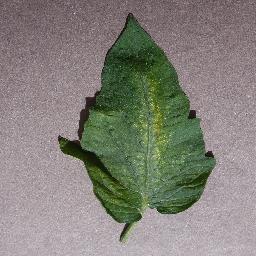
Label: Tomato___Spider_mites Two-spotted_spider_mite